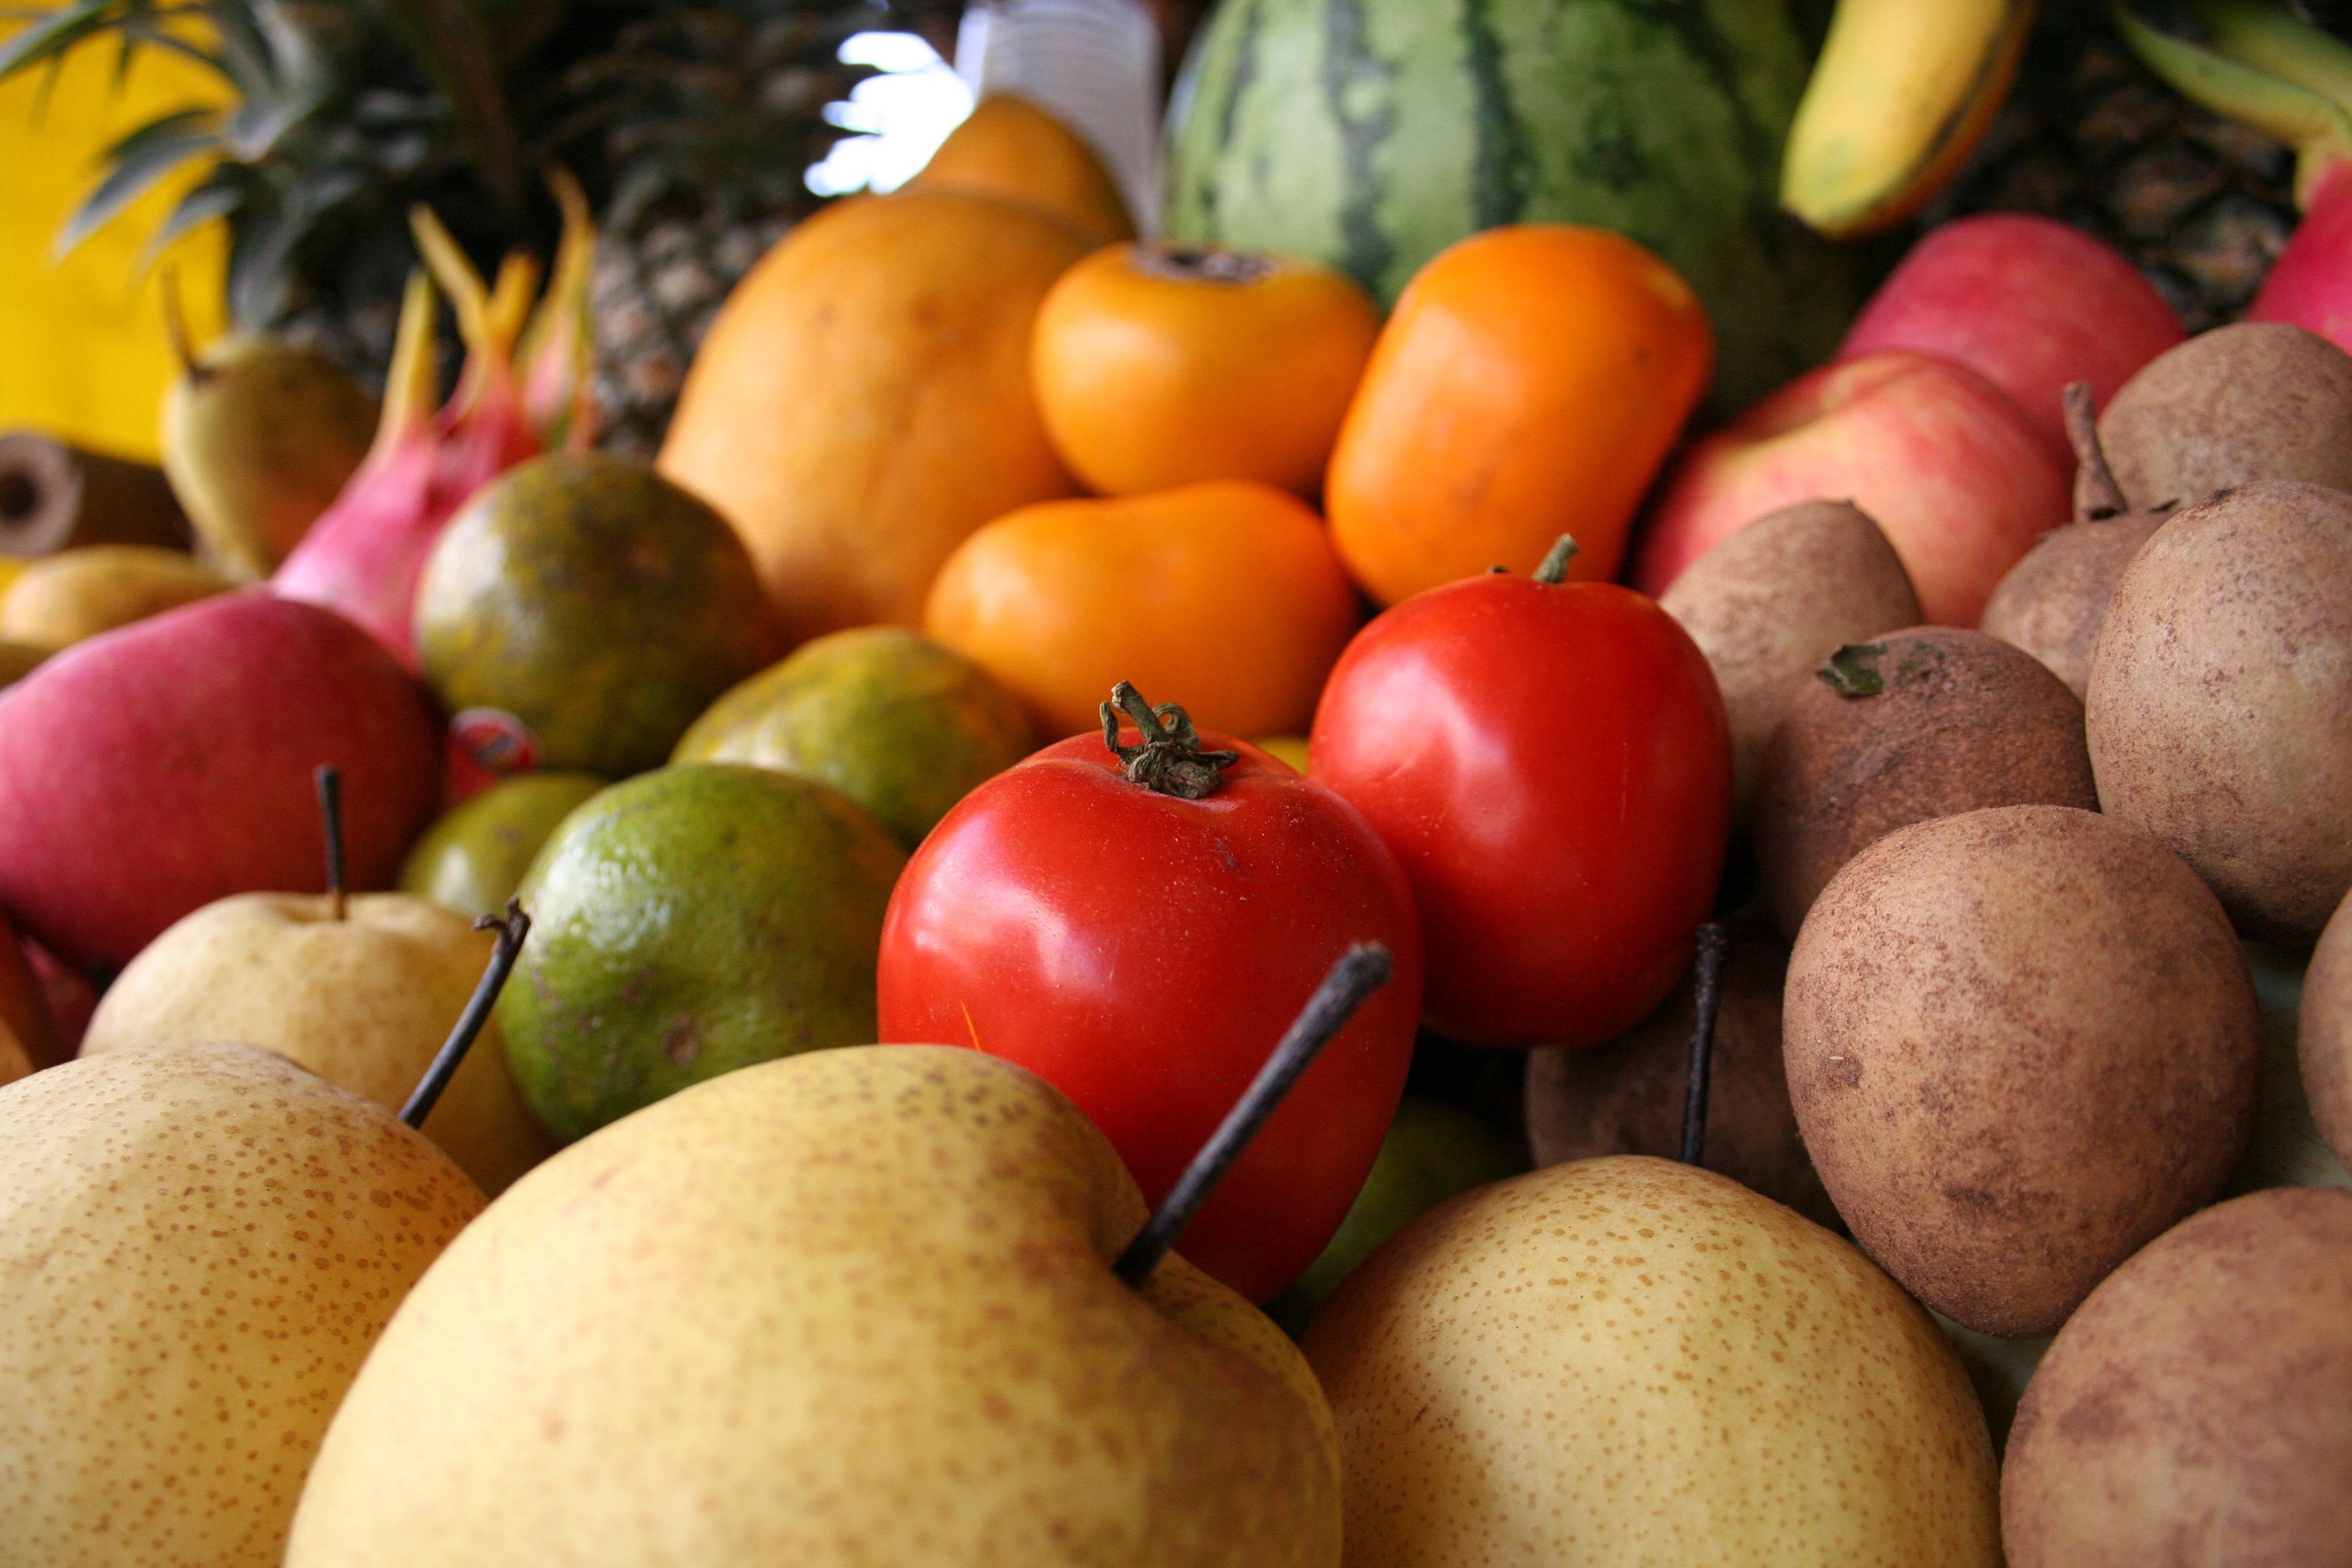
plant, fruit, food, produce, vegetable, crop, natural, market, healthy, health, pineapple, freshness, grocery, eating, nutrition, vegetables, tomatoes, fruits, raw, diet, vitamins, organic, potatoes, flowering plant, land plant